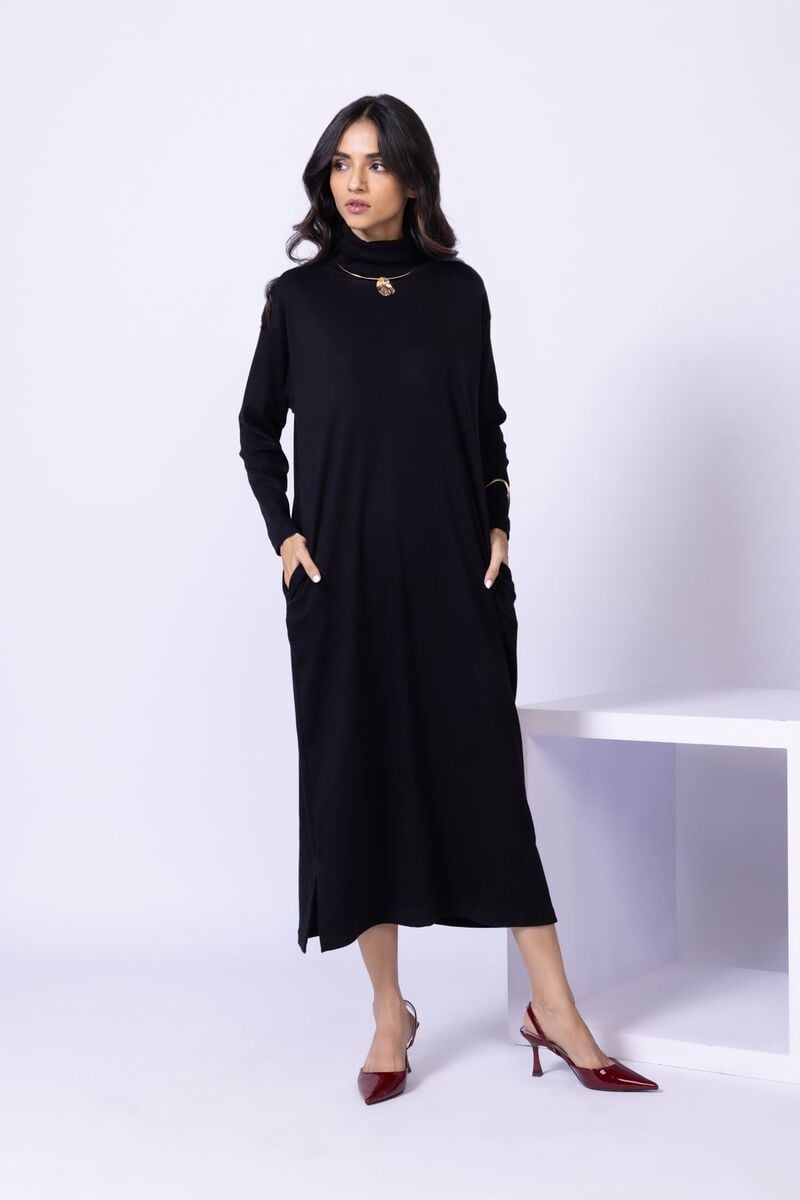
black turtleneck long sleeve dress